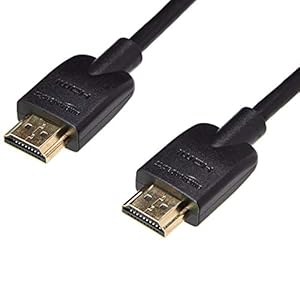
AmazonBasics Flexible Premium HDMI Cable (Black
Category: Electronics
Price: 219 (list price: 700)
Rating: 4.4 (4,26,973 ratings)
About this product: Flexible, lightweight HDMI cable for connecting media devices to playback display such as HDTVs, projectors, and more|Compatible with Blu-Ray players, computers, Apple TV, Roku, cable, PS4, Xbox One, and other HDMI-compatible devices|Solid copper conductors and full metal jacket shielding for durability and high-performance connectivity|Supports Ethernet, 3D, 4K video and Audio Return Channel (ARC) and meets the latest HDMI standards|Supports bandwidth up to 18Gbps and is backwards compatible with earlier versions|Includes a 3 foot cable